Tadeusz Klimecki

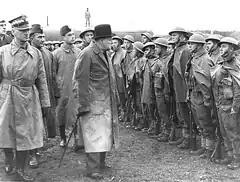
Gen.Sikorski, Gen.Klimecki and Winston Churchill, reviewing Polish troops in England.

He died in the plane crash on July 4, 1943, in Gibraltar, together with the Polish Prime-Minister and Commander-in-Chief General Władysław Sikorski and his staff. Tadeusz Klimecki was buried in the cemetery of Polish airmen in Newark-on-Trent, England.